Lemon Bay High School

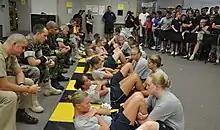
LBHS NJROTC at a competition at J. W. Mitchell High School

The school has a number of clubs and honorary societies available to students. These include the Lettermen's Club, Key Club, Children Are Reason Enough (CARE) club, Interact club, Community Emergency Response Team, Students working against tobacco (SWAT) club, Web Club, foreign-language clubs, National Honor Society and French Honors Society.